Pershing Square Building

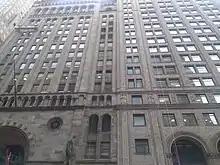
110 East 42nd Street (left) and the Pershing Square Building (right) share what was believed to be New York City's tallest party wall

By September 1920, Mandel had created the Pershing Square Building Corporation, of which he was majority stockholder. The corporation was headed by Leidesdorf. In January 1921, the Pershing Square Building Corporation received title to the site, with conditions that necessitated a subway entrance and a maximum building height and weight. Mandel gave the Bowery Savings Bank the eastern half of the hotel site, which would be developed into an office building at 110 East 42nd Street. As per the purchase agreement between the bank and the corporation, the structures were to contain interlocking structures, including what was believed to be the city's tallest party wall separating two buildings.